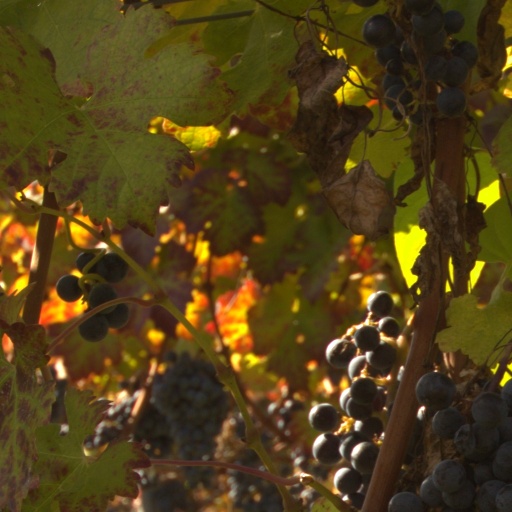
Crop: grape